Leptothrix (bacterium)

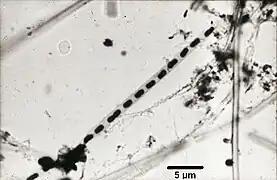
Leptothrix - chain of cells in a sheath and empty sheaths

Leptothrix is a genus of Gram-negative bacteria in the class Betaproteobacteria. The name is from the Greek "" (literally "). They occur in standing or slow-flowing, ferruginous, neutral to slightly acidic fresh waters with only low concentrations of organic matter. The energy metabolism of "Leptothrix" is strictly aerobic, oxidative, and chemoorganoheterotrophic. Five species are known: "L. ochracea, L. discophora, L. cholodnii, L. lopholea", and "L. mobilis".